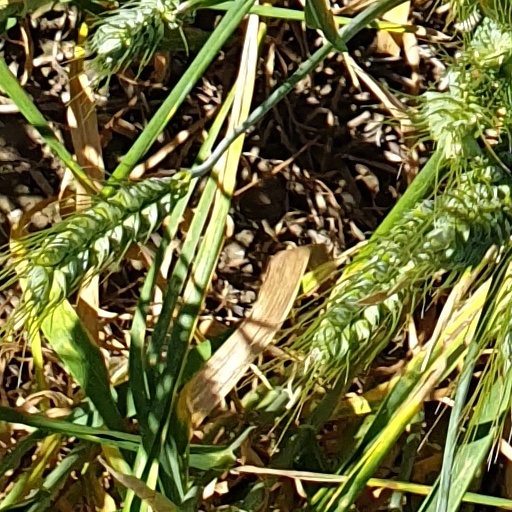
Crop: wheat